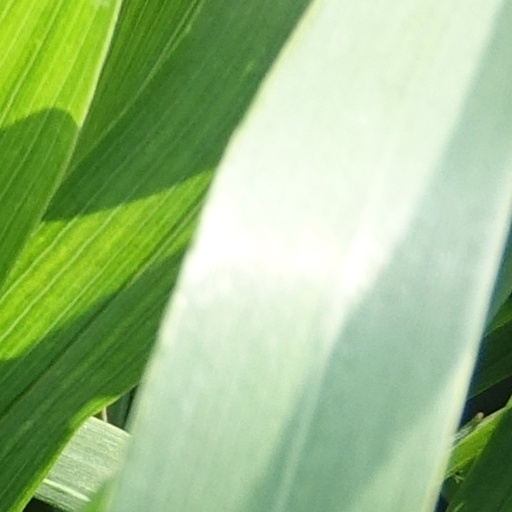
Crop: wheat